Disability Visibility Project

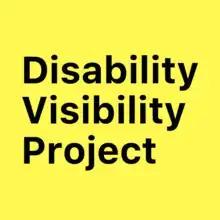
Disability Visibility Project (yellow background with black text)

The Disability Visibility Project (DVP) is an online community dedicated to creating, recording, sharing and amplifying disability culture, stories and media.